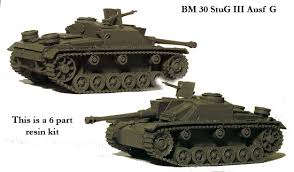
Label: Self Propelled Artillery